United Kingdom in the Soviet–Afghan War

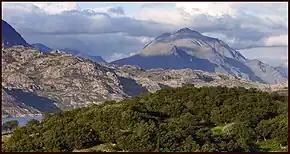
Applecross Peninsula in Scotland where Afghan Mujahideen were trained by Britain's SAS

Though not officially a belligerent during the Soviet–Afghan War, the United Kingdom was heavily involved, playing a key covert role in the conflict. Also known as the Second Great Game, the British provided both indirect and direct support for the Afghan mujahideen in their fight against the Soviet Union, including secretly arming, funding and supplying various factions. Britain's Secret Intelligence Service (MI6) primarily supported the Mujahideen group Jamiat-e Islami, commanded by Ahmad Shah Massoud who, having received little support from the US and Pakistan, became Britain's key ally in the conflict. Fighting in the Panjshir valley, Massoud and his fighters with British support and intelligence, overcame nine Soviet offensives and held out up to the Soviet withdrawal from the vital valley in 1986. Massoud became the most successful and feared out of any of the Mujahideen commanders.